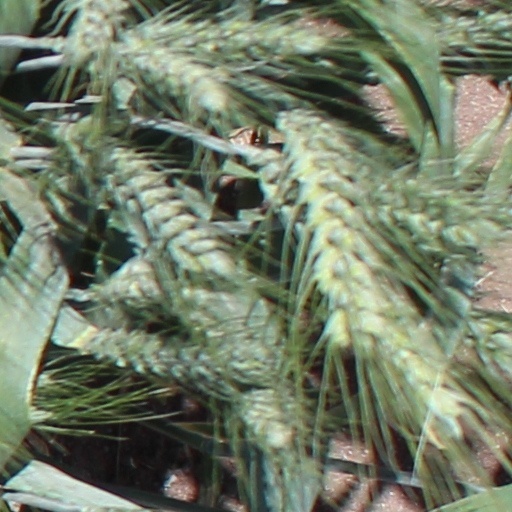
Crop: wheat